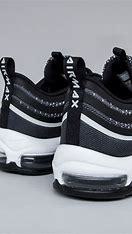
Brand: Nike
Model: Air Max 97 Ultra 17